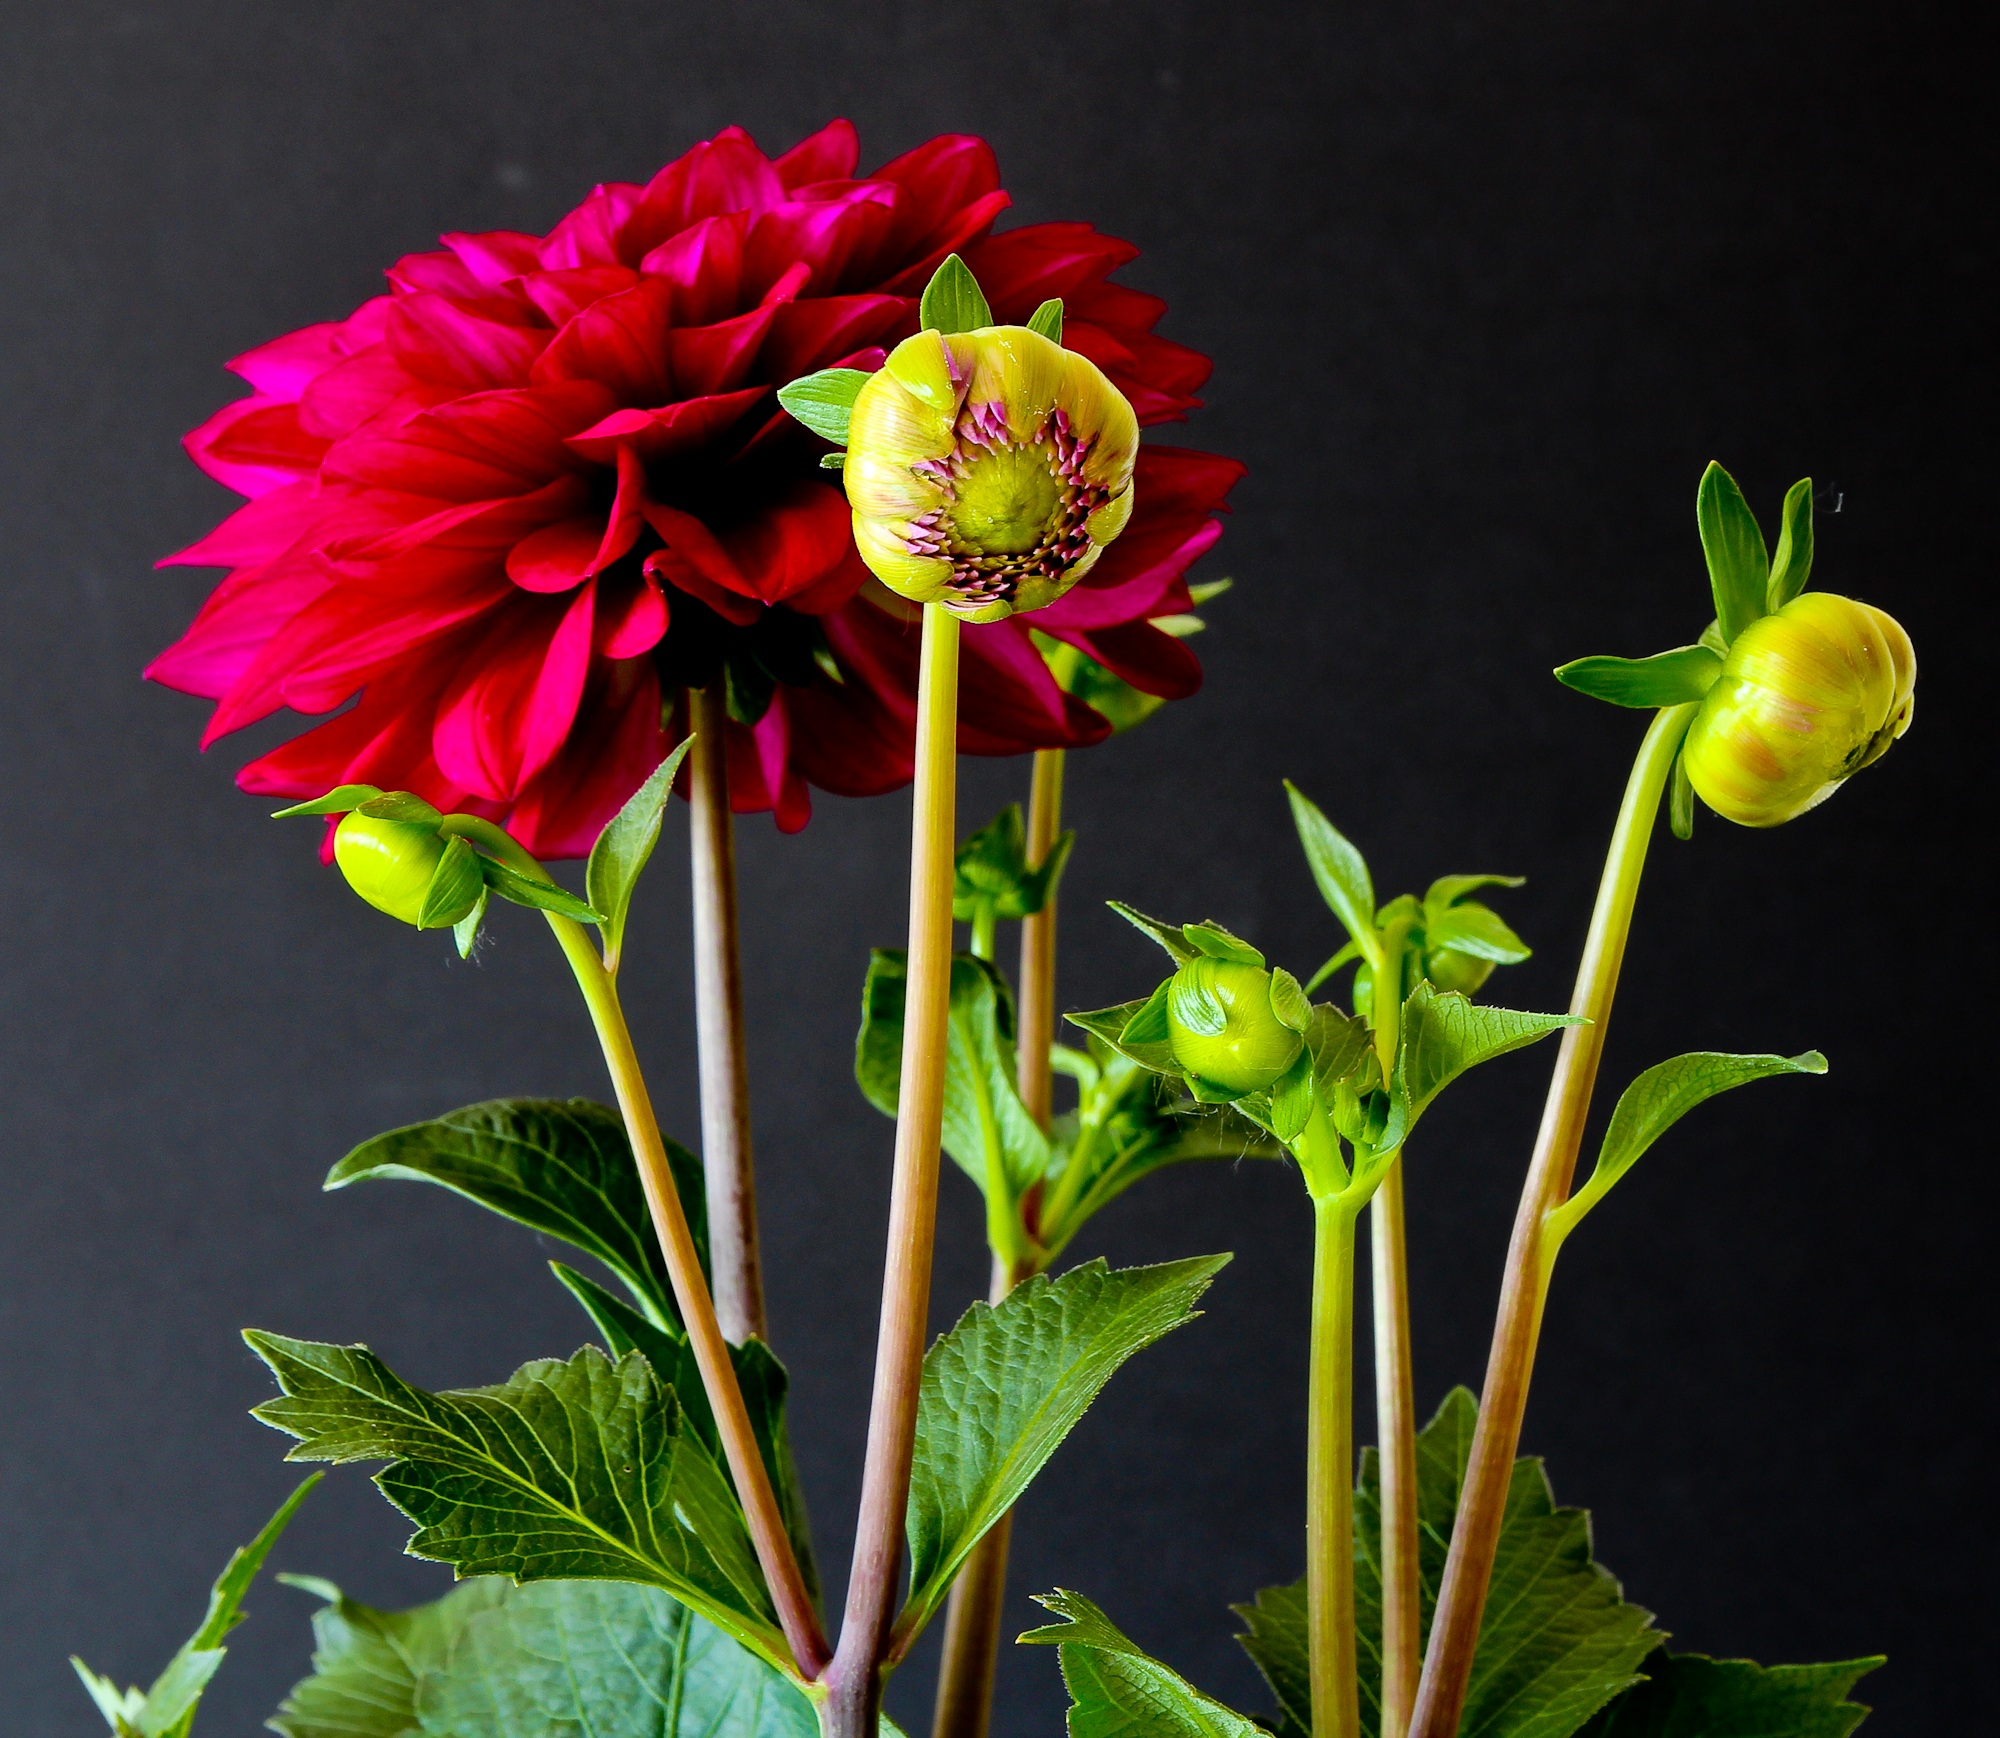
nature, plant, flower, petal, red, botany, flora, flowers, dahlias, floristry, macro photography, flowering plant, daisy family, plant stem, land plant